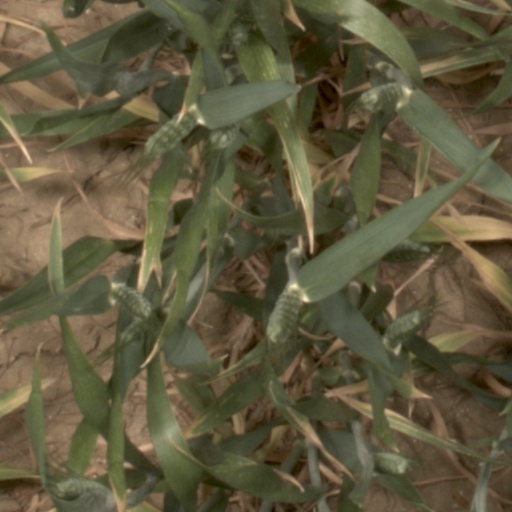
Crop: wheat